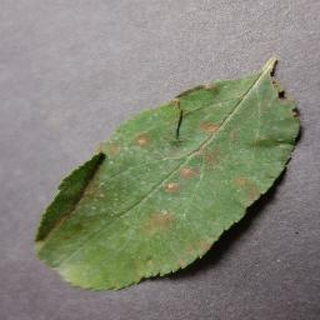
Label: apple_cedar_apple_rust